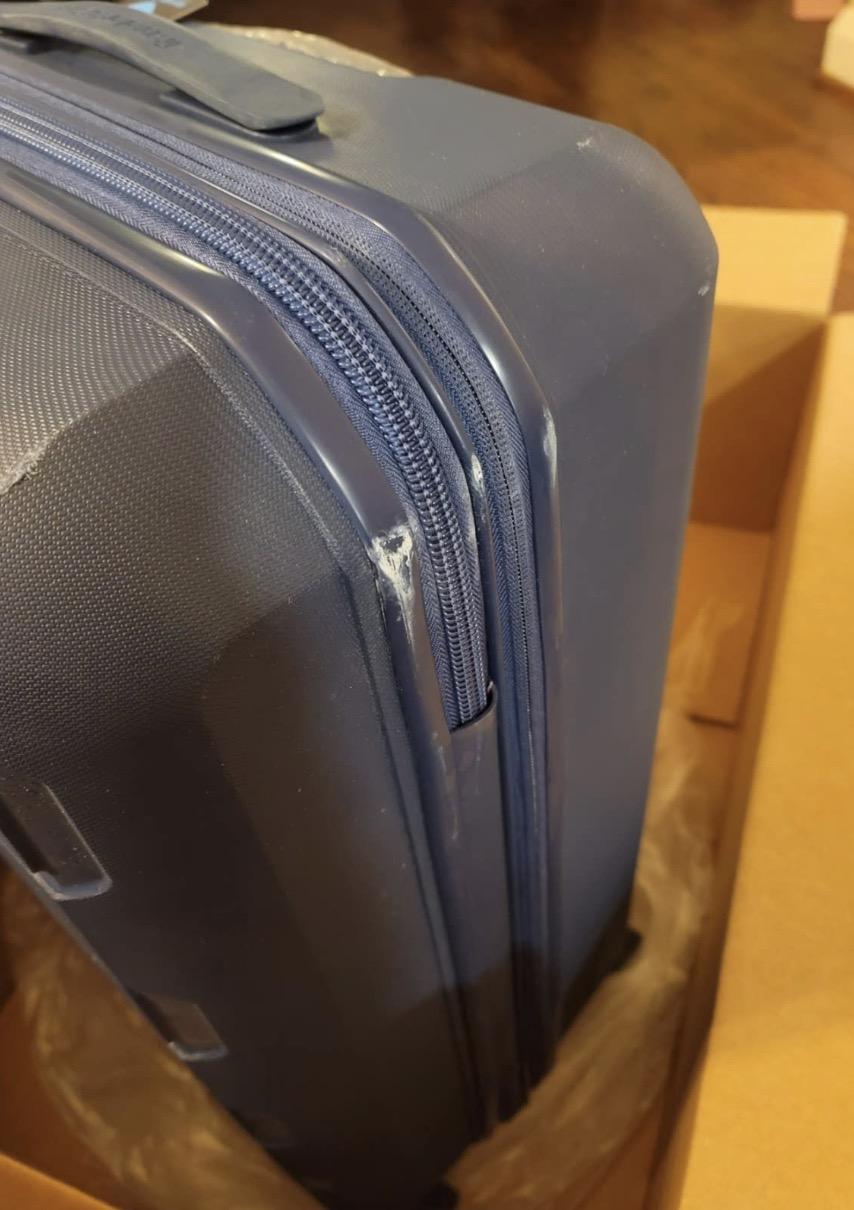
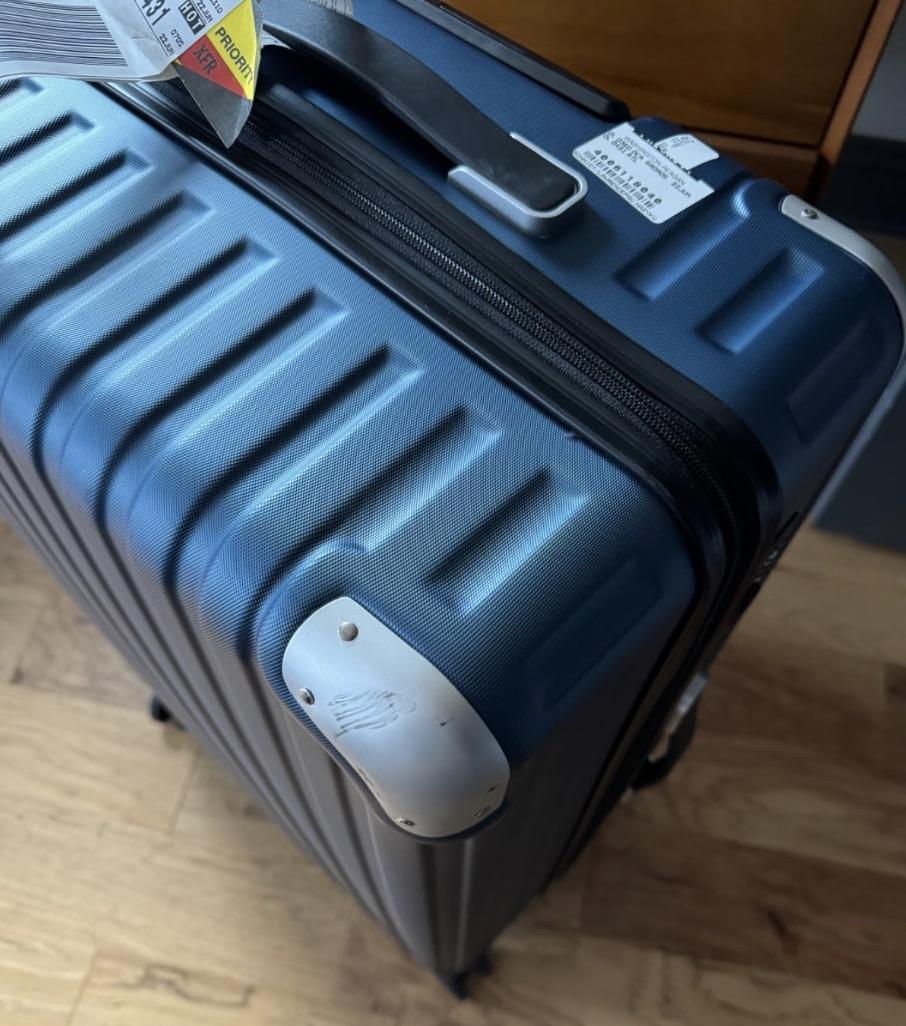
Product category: items_tea
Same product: no